AAPI Victory Fund

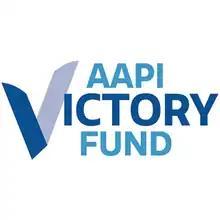

The AAPI Victory Fund is a Political Action Committee that focuses on mobilizing Asian American and Pacific Islanders (AAPI) eligible voters and supports Democrat AAPI candidates.